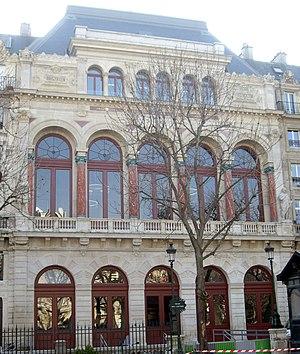
Théâtre de la Gaîté, 3 bis rue Papin, Paris 3e. Vu depuis le square Émile-Chautemps.
Cet article recense les monuments historiques du 3ᵉ arrondissement de Paris, en France.
La rue Papin est une voie du 3ᵉ arrondissement de Paris, en France.